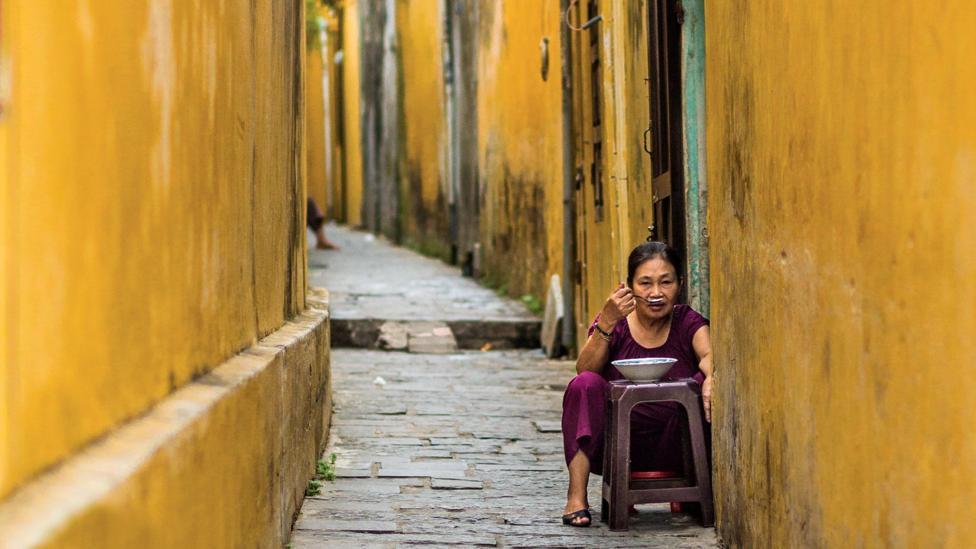
bên trong con hẻm có những bức tường màu vàng